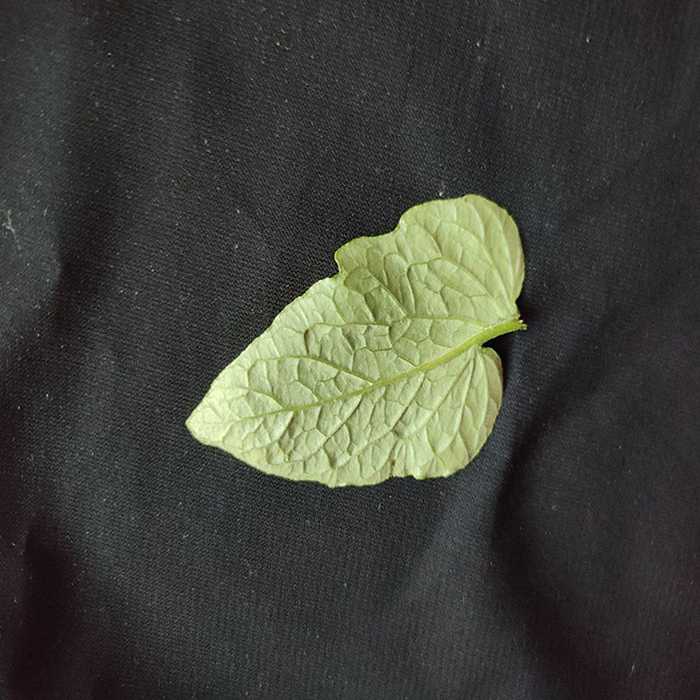
Plant: Tomato
Label: Tomato Fresh leaf